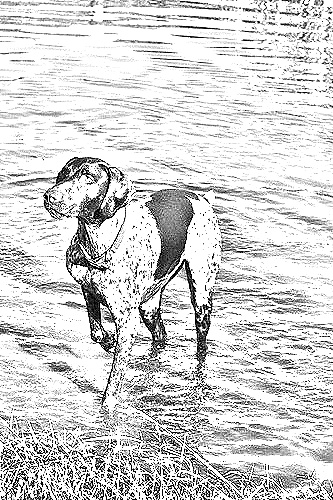
Portrait style: Sketch Portrait